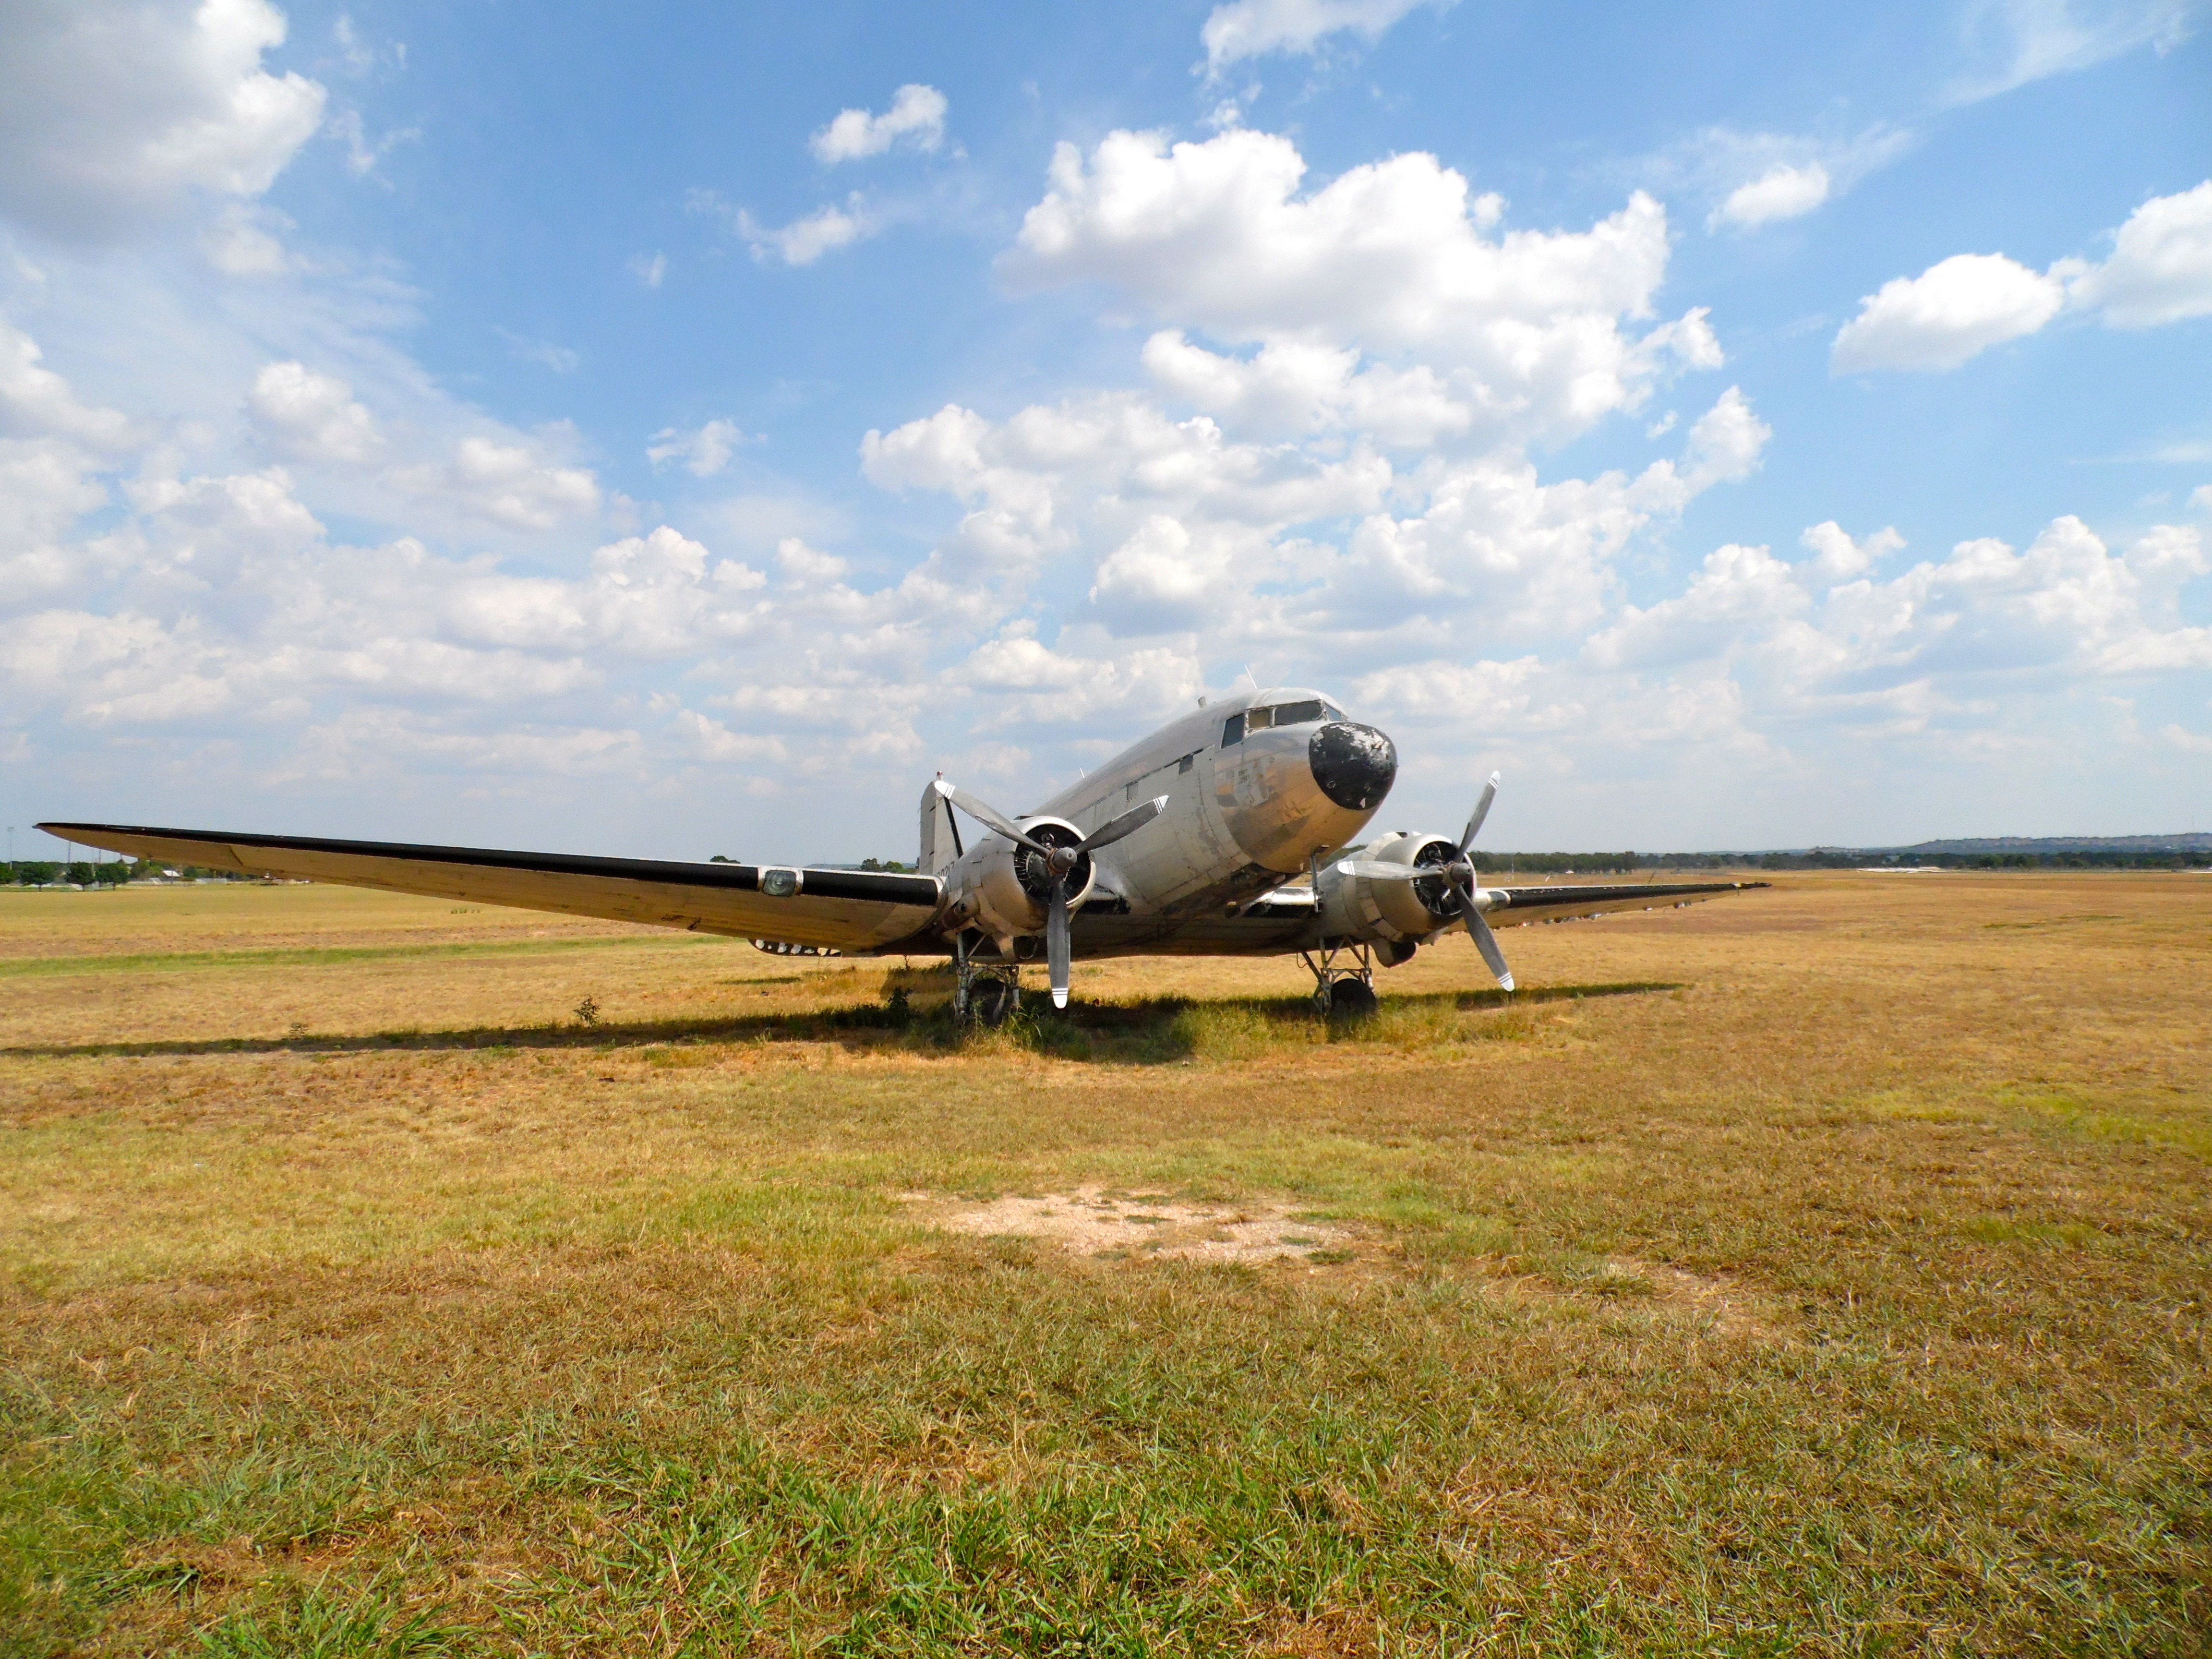
plant, field, vintage, old, airplane, aircraft, airline, aviation, flight, plain, airliner, classic, propeller, landing, propeller plane, military aircraft, dc 3, monoplane, air travel, mode of transport, narrow body aircraft, ecoregion, aerospace engineering, aircraft engine, propeller driven aircraft, military transport aircraft, air plane, douglas c 47 skytrain